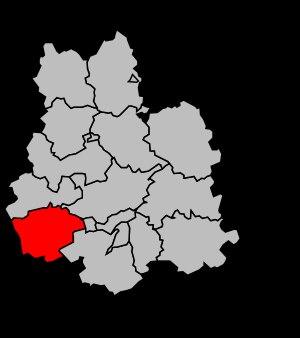
Le canton de Clermont-en-Argonne est un canton français situé dans le département de la Meuse et la région Grand Est.